Pre-Columbian Belize

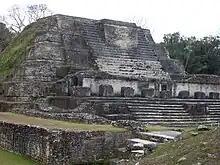
A Mayan temple at the Altun Ha site.

The Pre-Columbian Belize history is the period from initial indigenous presence, across millennia, to the first contacts with Europeans - the Pre-Columbian or "before Columbus" period - that occurred on the region of the Yucatán Peninsula that is present day Belize.